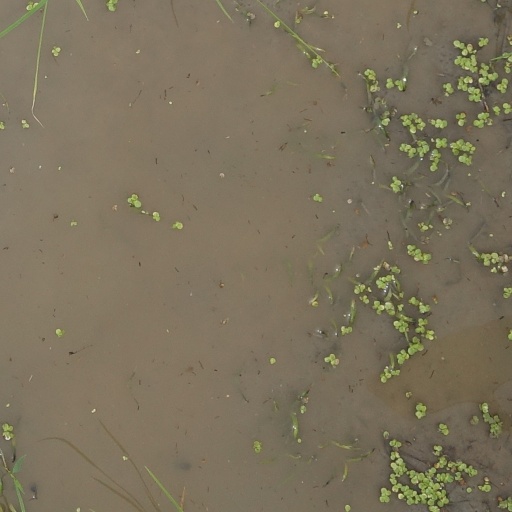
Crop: rice